Birch Cliff

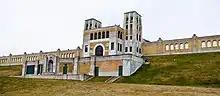
The R. C. Harris Water Treatment Plant was completed in Birch Cliff in 1941.

In 1932, construction of Toronto's R. C. Harris Water Treatment Plant began along Birch Cliff's waterfront. Completed in 1932, the water treatment plant was fashioned in an Art Deco style. The facility continues to function, and is operated by the City of Toronto government.